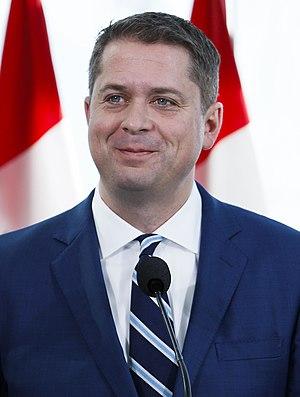
Je vais rediriger les fonds destinés à l’aide étrangère là où ils sont le plus nécessaires. Je vais réduire l’aide aux pays riches, comme la Russie, l’Italie et la Chine pour remettre plus d’argent dans les poches des Canadiens. Plus. Pour vous. Dès maintenant.